David Bauer (ice hockey)

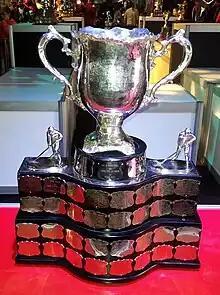
Silver bowl trophy with two large handles, mounted on a wide black plinth engraved with team names on silver plates

Bauer and the Majors were finalists for the J. Ross Robertson Cup in 1943–44 season, but lost to the Oshawa Generals. Wartime replacement rules allowed the Generals to add up to four players from the Majors in the remainder of the playoffs. Bauer played for the Generals team which won the Eastern Canada championship and then won the 1944 Memorial Cup to become Canadian junior champions. Bauer scored four goals and five assists during the championship series for the Generals.